La casa de los famosos season 4

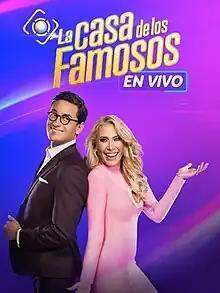

The fourth season of the American Spanish-language reality television series "La casa de los famosos" premiered on January 23, 2024, with a live move-in on Telemundo. The show follows a group of celebrities living in a house together while being constantly filmed with no communication with the outside world as they compete to be the last competitor remaining to win the grand prize of $200,000. This is the first season that rewards the second and third place celebrity, who will receive $100,000 and $50,000 respectively.